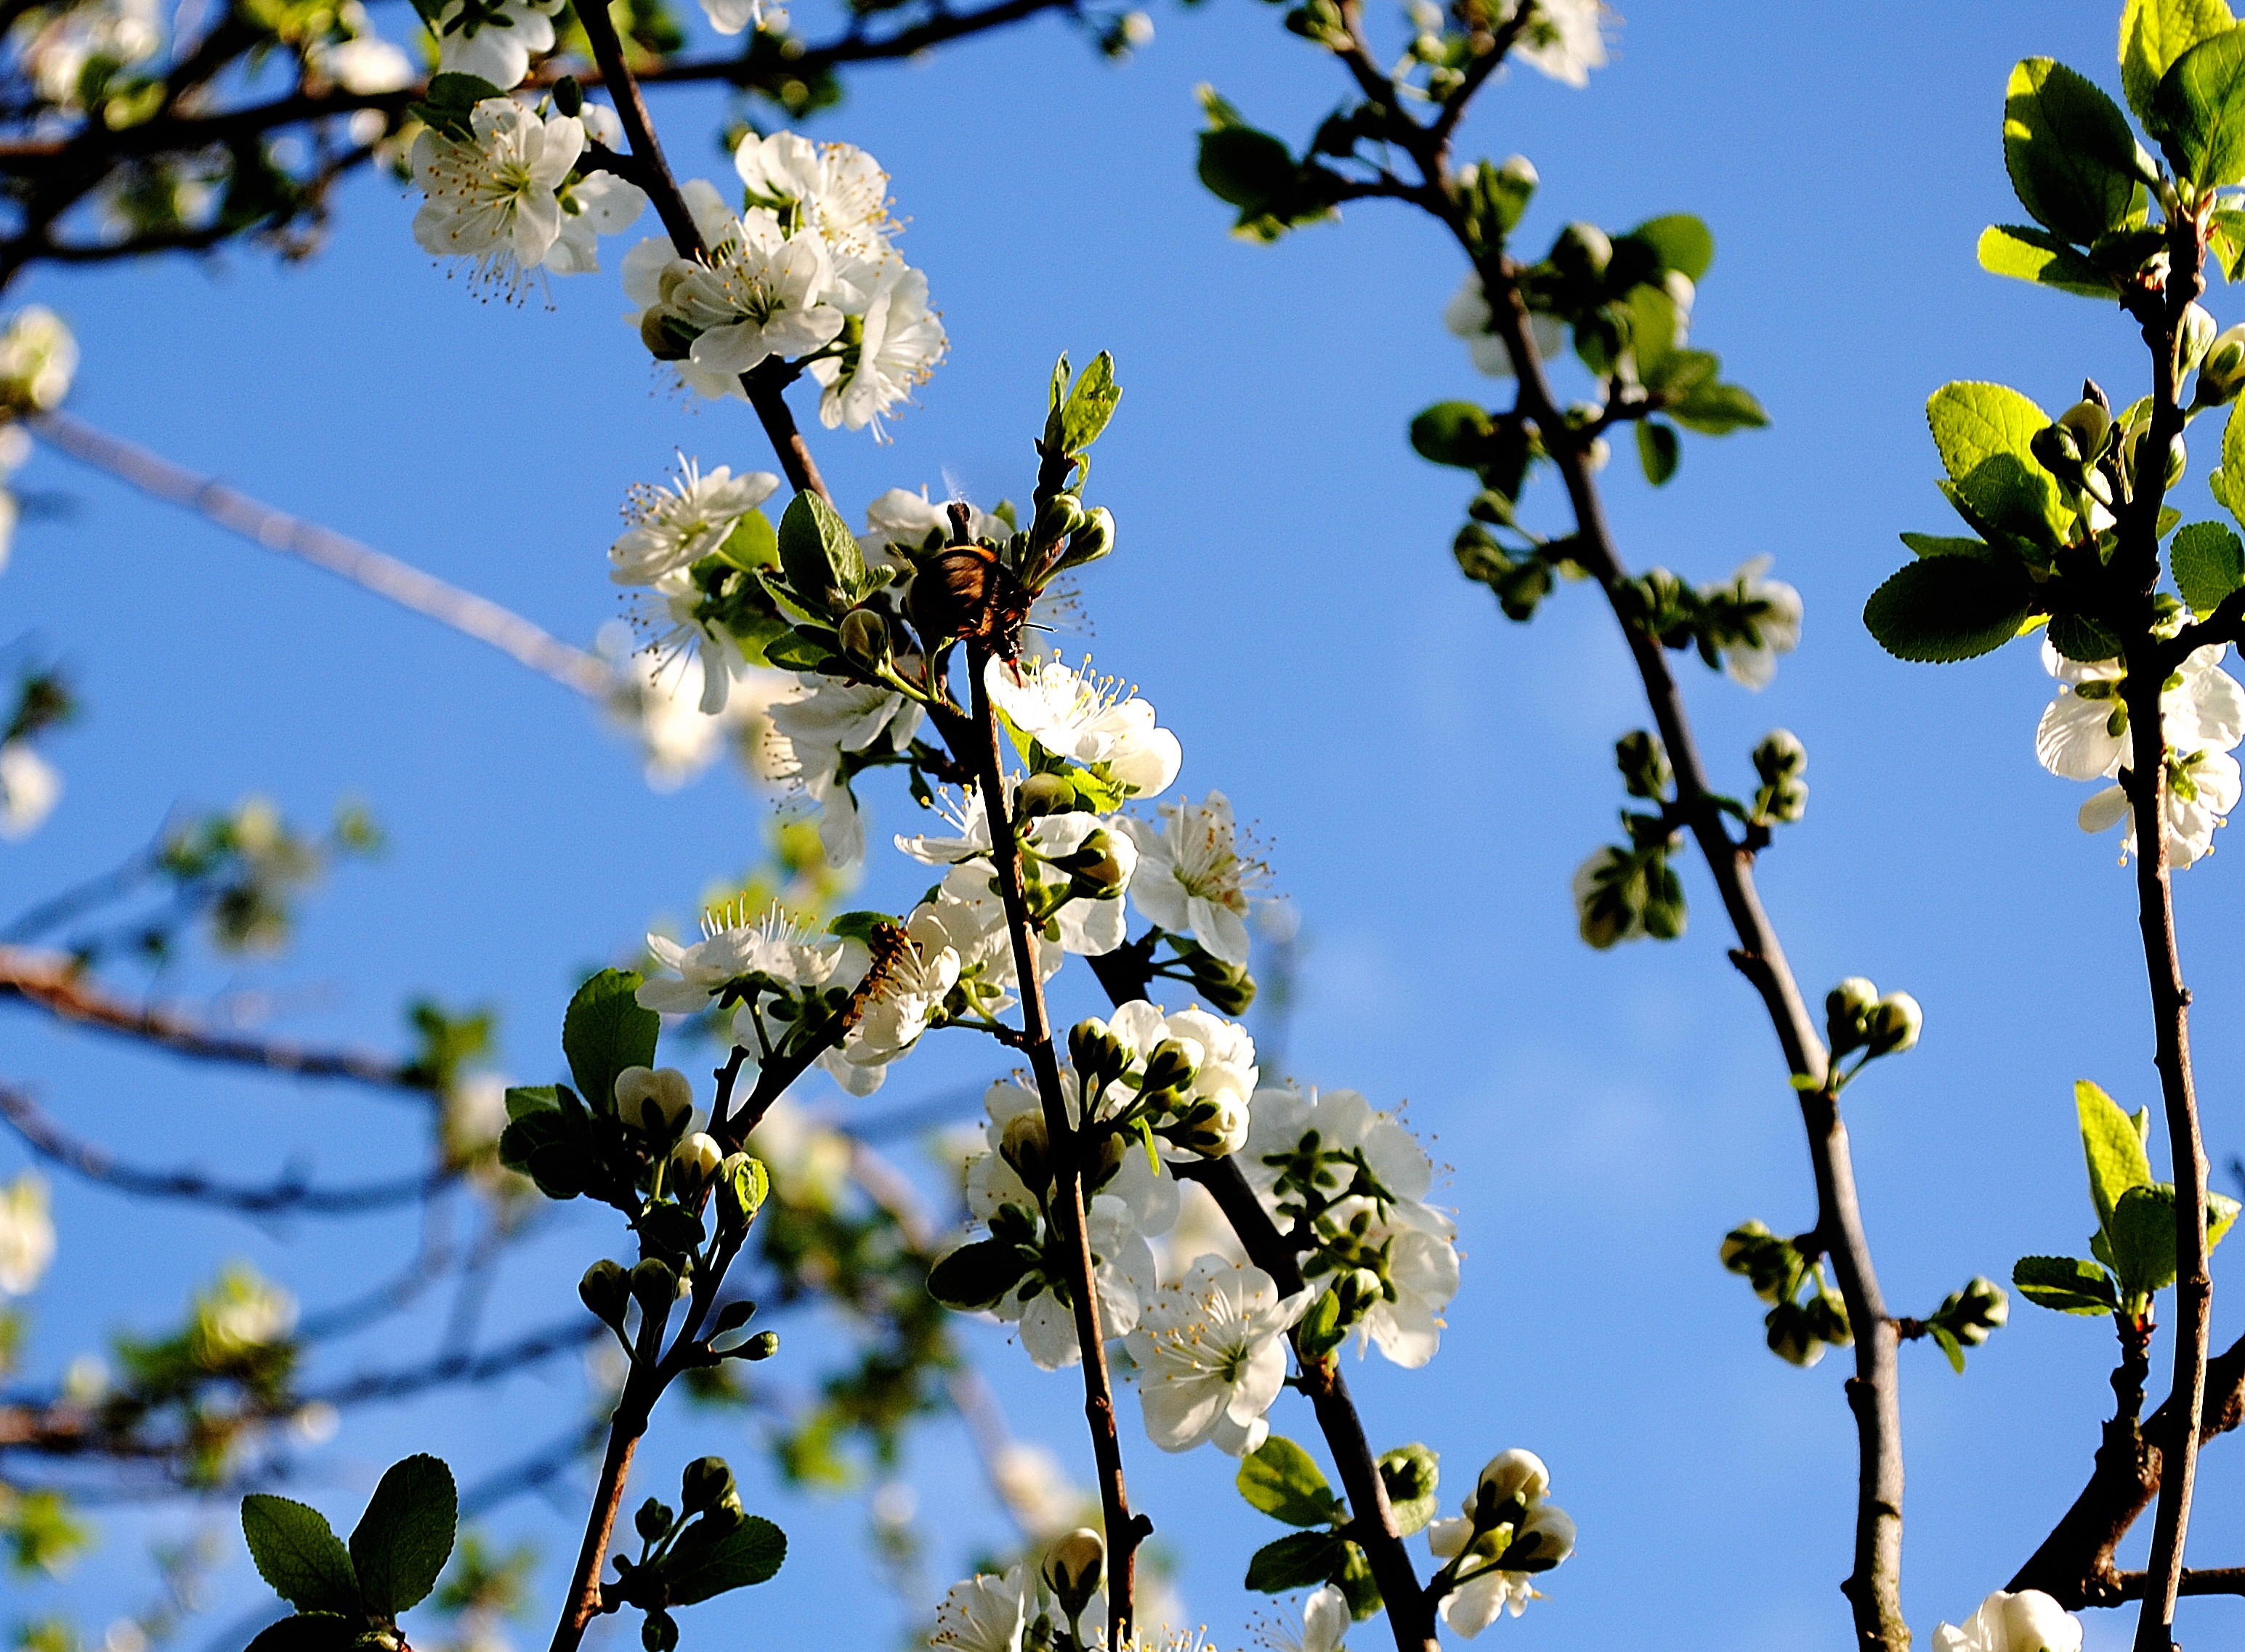
tree, nature, branch, blossom, plant, white, sunlight, leaf, flower, bloom, food, spring, produce, botany, flora, leaves, shrub, kernobstgewaechs, flowering plant, woody plant, land plant